Sara Smile

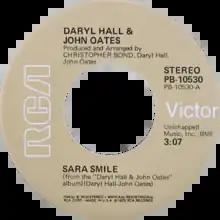
Side A of the US single

"Sara Smile" is a song written and recorded by the American musical duo Hall & Oates. It was released as the third single from their album "Daryl Hall & John Oates". The song was the group's first top 40 and first top ten hit in the US, reaching number four on the "Billboard" Hot 100.